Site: brandenburg
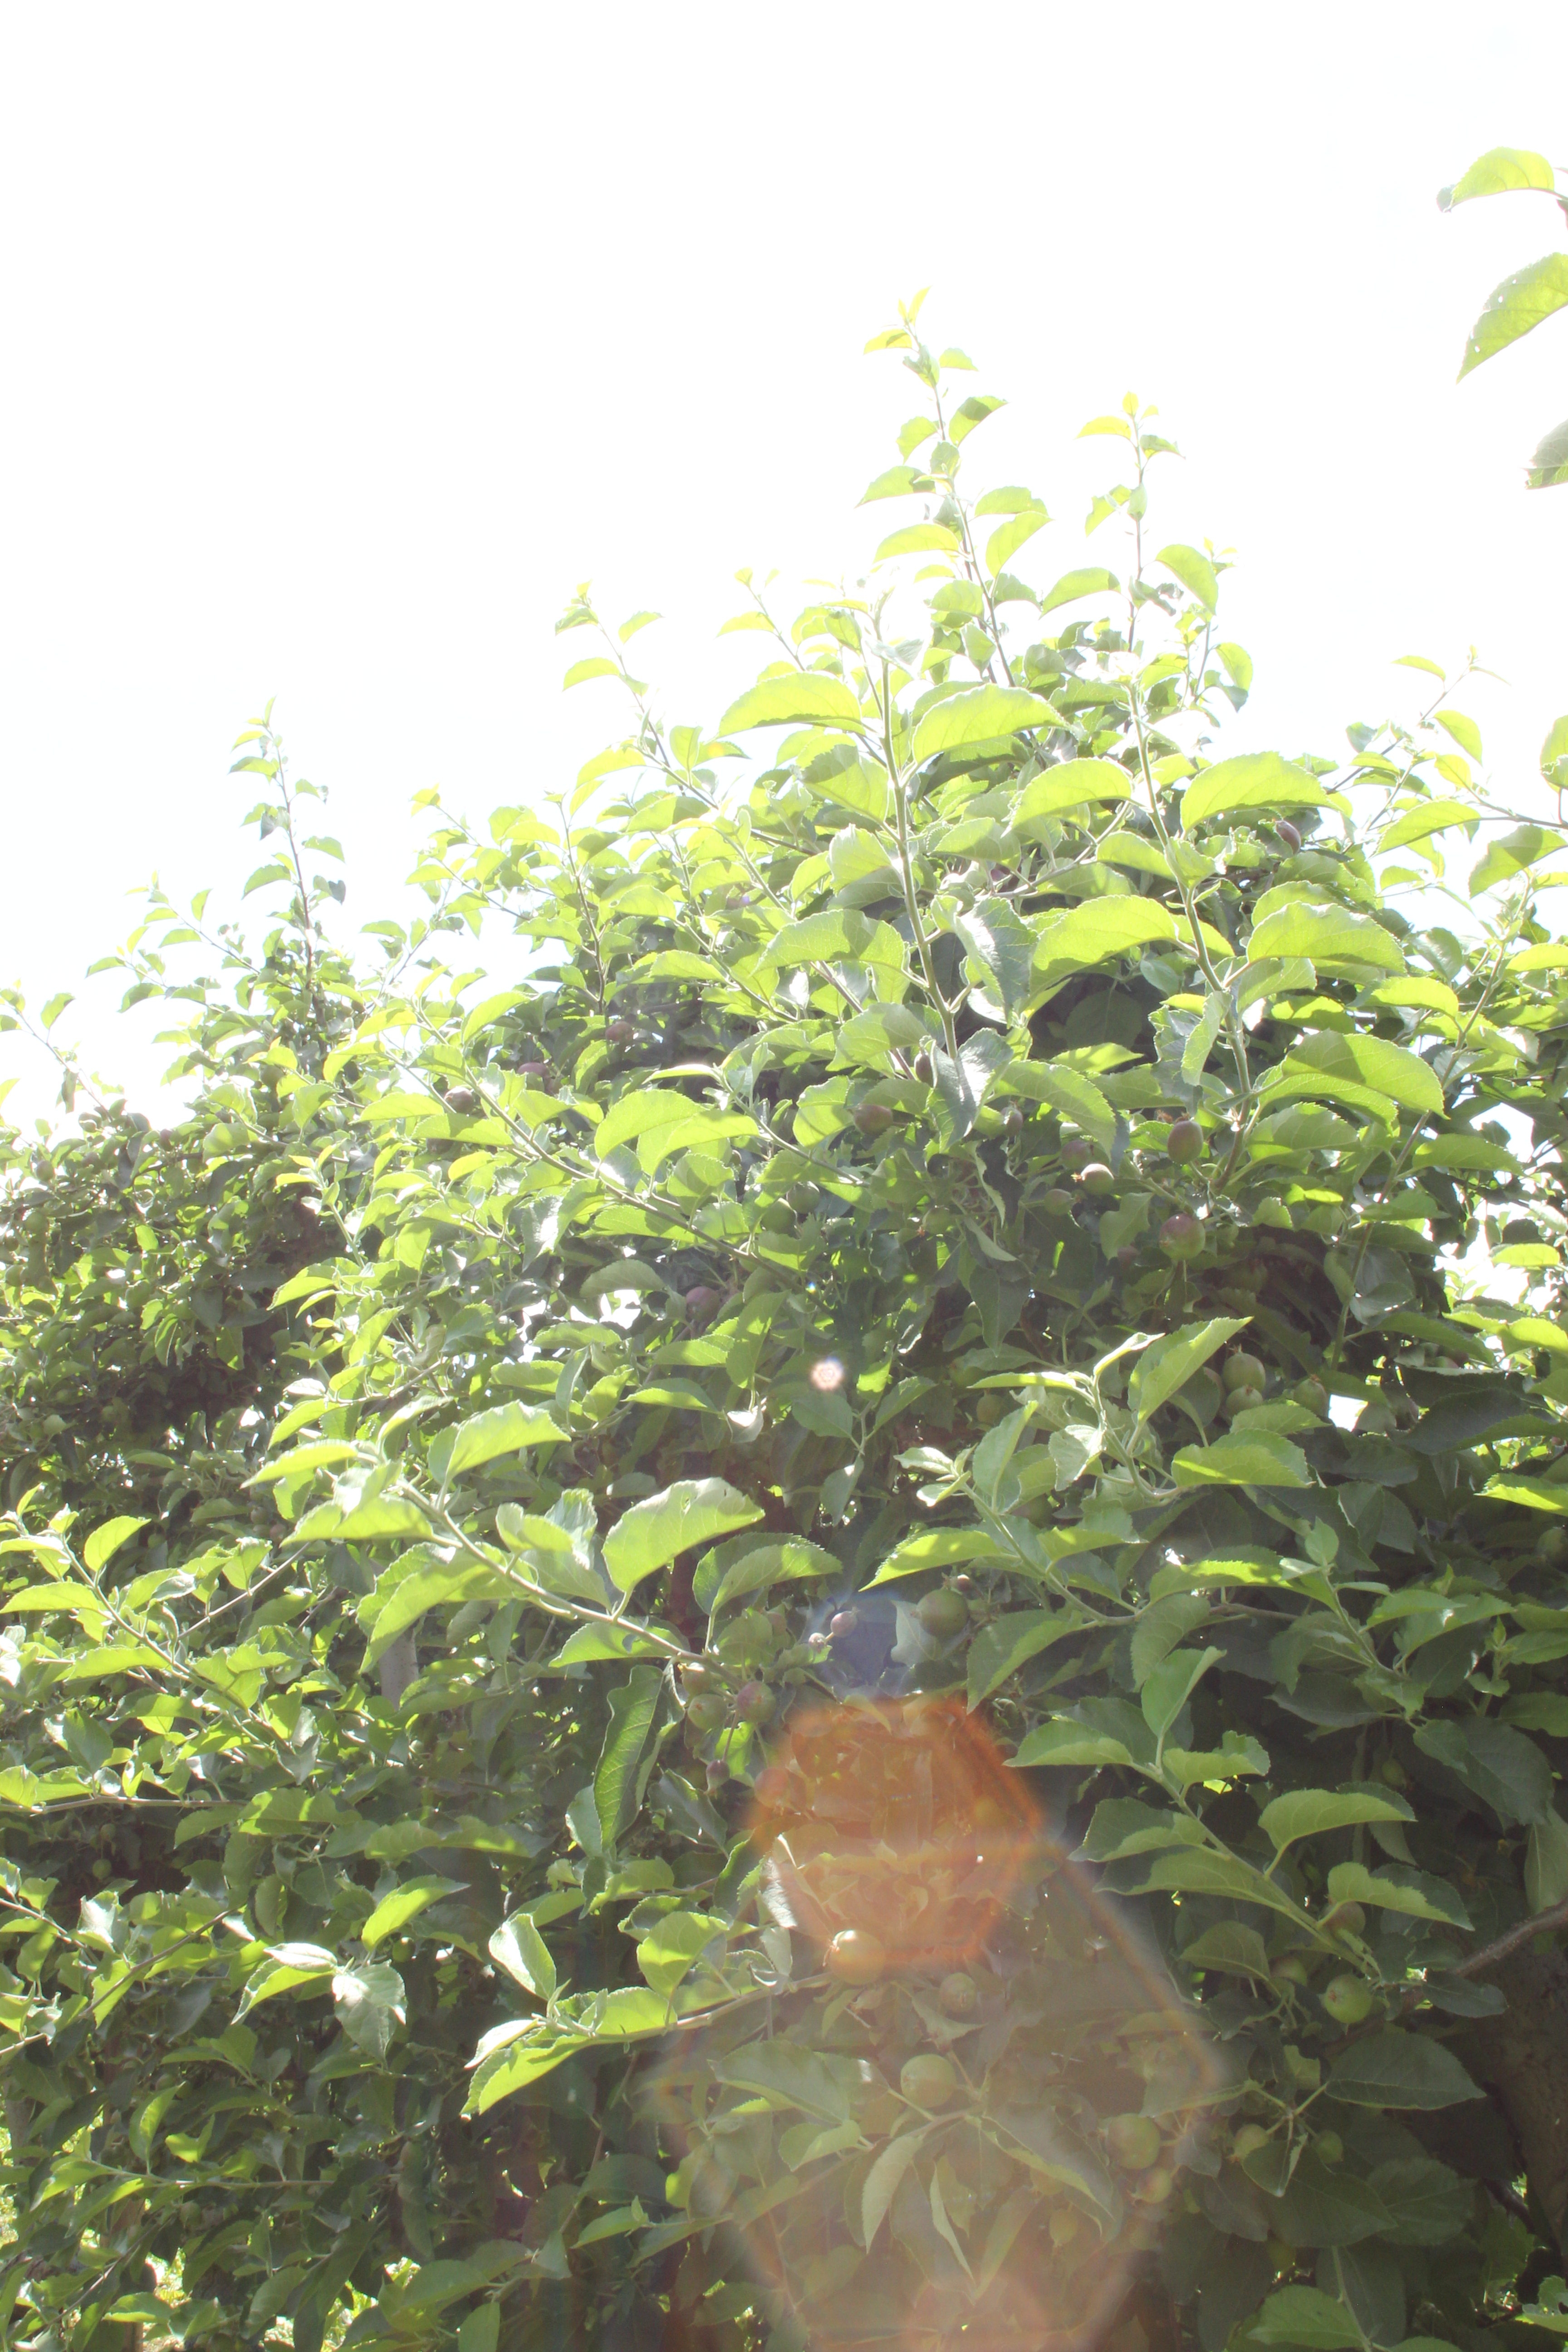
Growth stage (BBCH 73): Development of fruit